House of Julia Felix

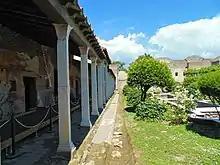
Portico and garden

The House of Julia Felix was a combination of indoor and outdoor areas built around "atria", courtyards into which the main rooms opened, with enclosed gardens and private water supply; Sections of the "praedia" allowed for indoor and outdoor seating with frescoes depicting landscapes of leisure and gardens.